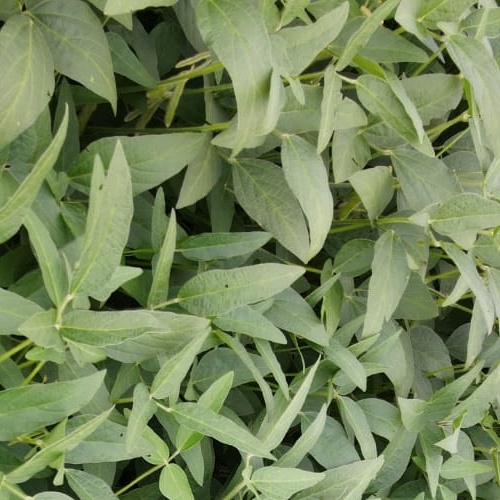
Label: Diabrotica_speciosa